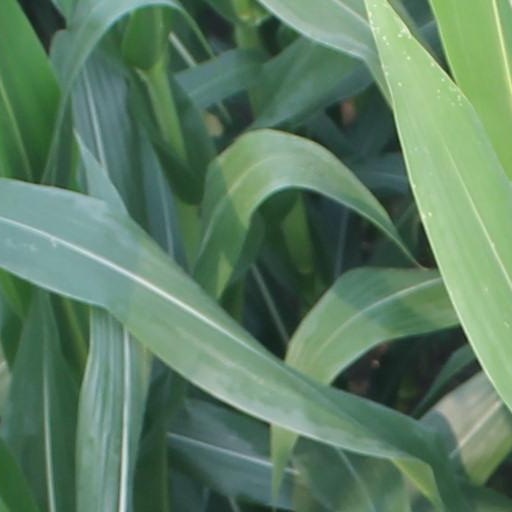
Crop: maize; corn